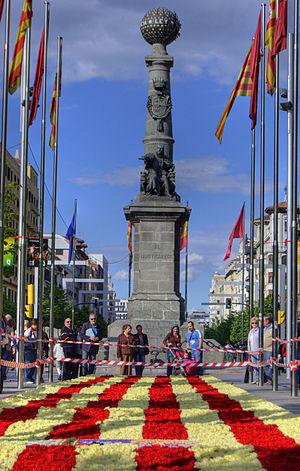
Le drapeau de l'Aragon est le drapeau de la communauté autonome de l'Aragon en Espagne, adopté le 16 avril 1984.
L'Aragon est une communauté autonome située dans le nord de l'Espagne. Elle est composée de trois provinces : la province de Huesca, la province de Saragosse et la province de Teruel. Elle est bordée au nord par la France, à l'est par la Catalogne et le Pays valencien, au sud par la Castille-La Manche, à l'ouest par la Castille-et-León et la Navarre.